Shava (band)

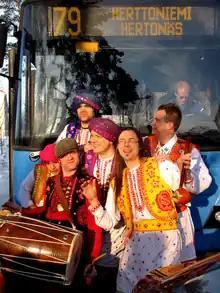
Shava

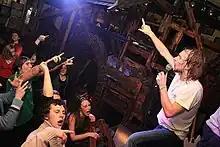
PanKe Shava 7

Shava is a band from Finland. The band calls its music Suomibhangra (Finnish Bhangra), a genre created by the band itself. Finnish Bhangra is a fusion of Finnish lyrics and Punjabi music. In 2010, the band released its first album, "Betoninen kotimaani", which was voted as the audience favorite for the Folk Music Record Of The Year 2010 in Finland. The band has toured Finland, Italy, Germany, Switzerland, France, United Kingdom, Belgium, Netherlands, Canada and Iceland.